Protectionist (horse)

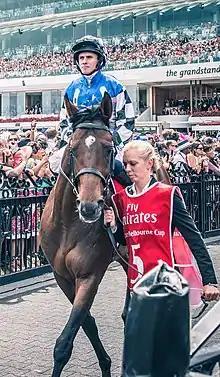
Protectionist before the 2014 Melbourne Cup

Protectionist (21 March 2010 – 14 November 2023) was a Thoroughbred racehorse bred and trained in Germany. He was bred by Christoph Berglar, and owned by Berglar in conjunction with an Australian syndicate. Protectionist was the winner of the 2014 Melbourne Cup, ridden by Ryan Moore and trained by , and became the first German-trained horse to win the race.